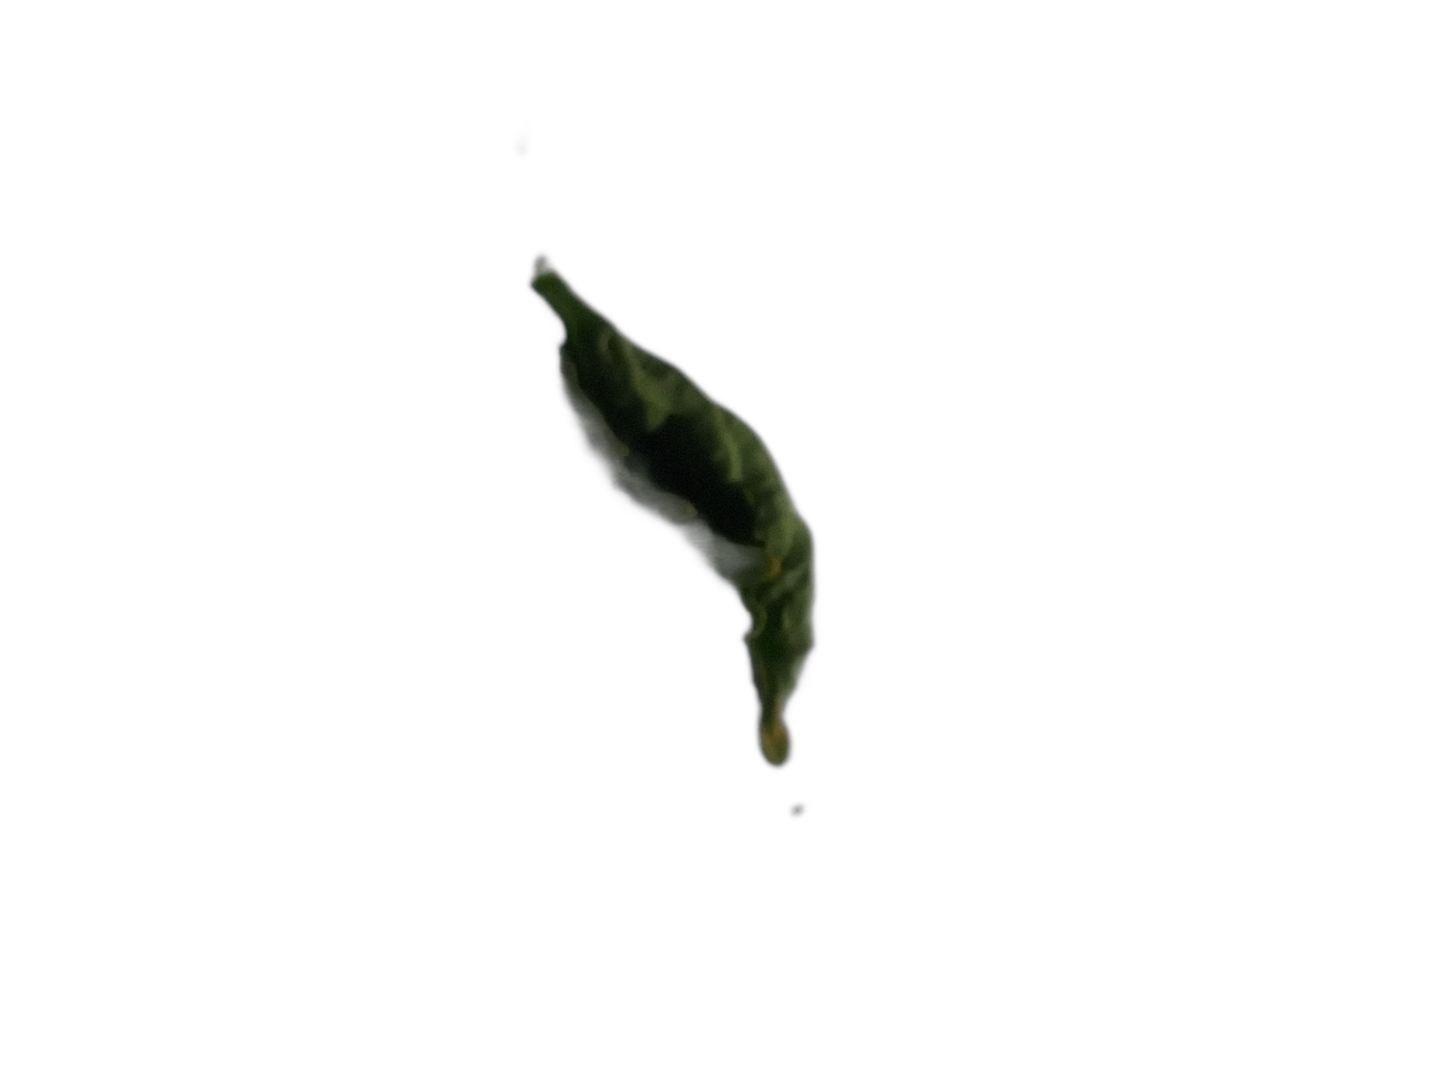
Crop: Tomato
Label: Spot